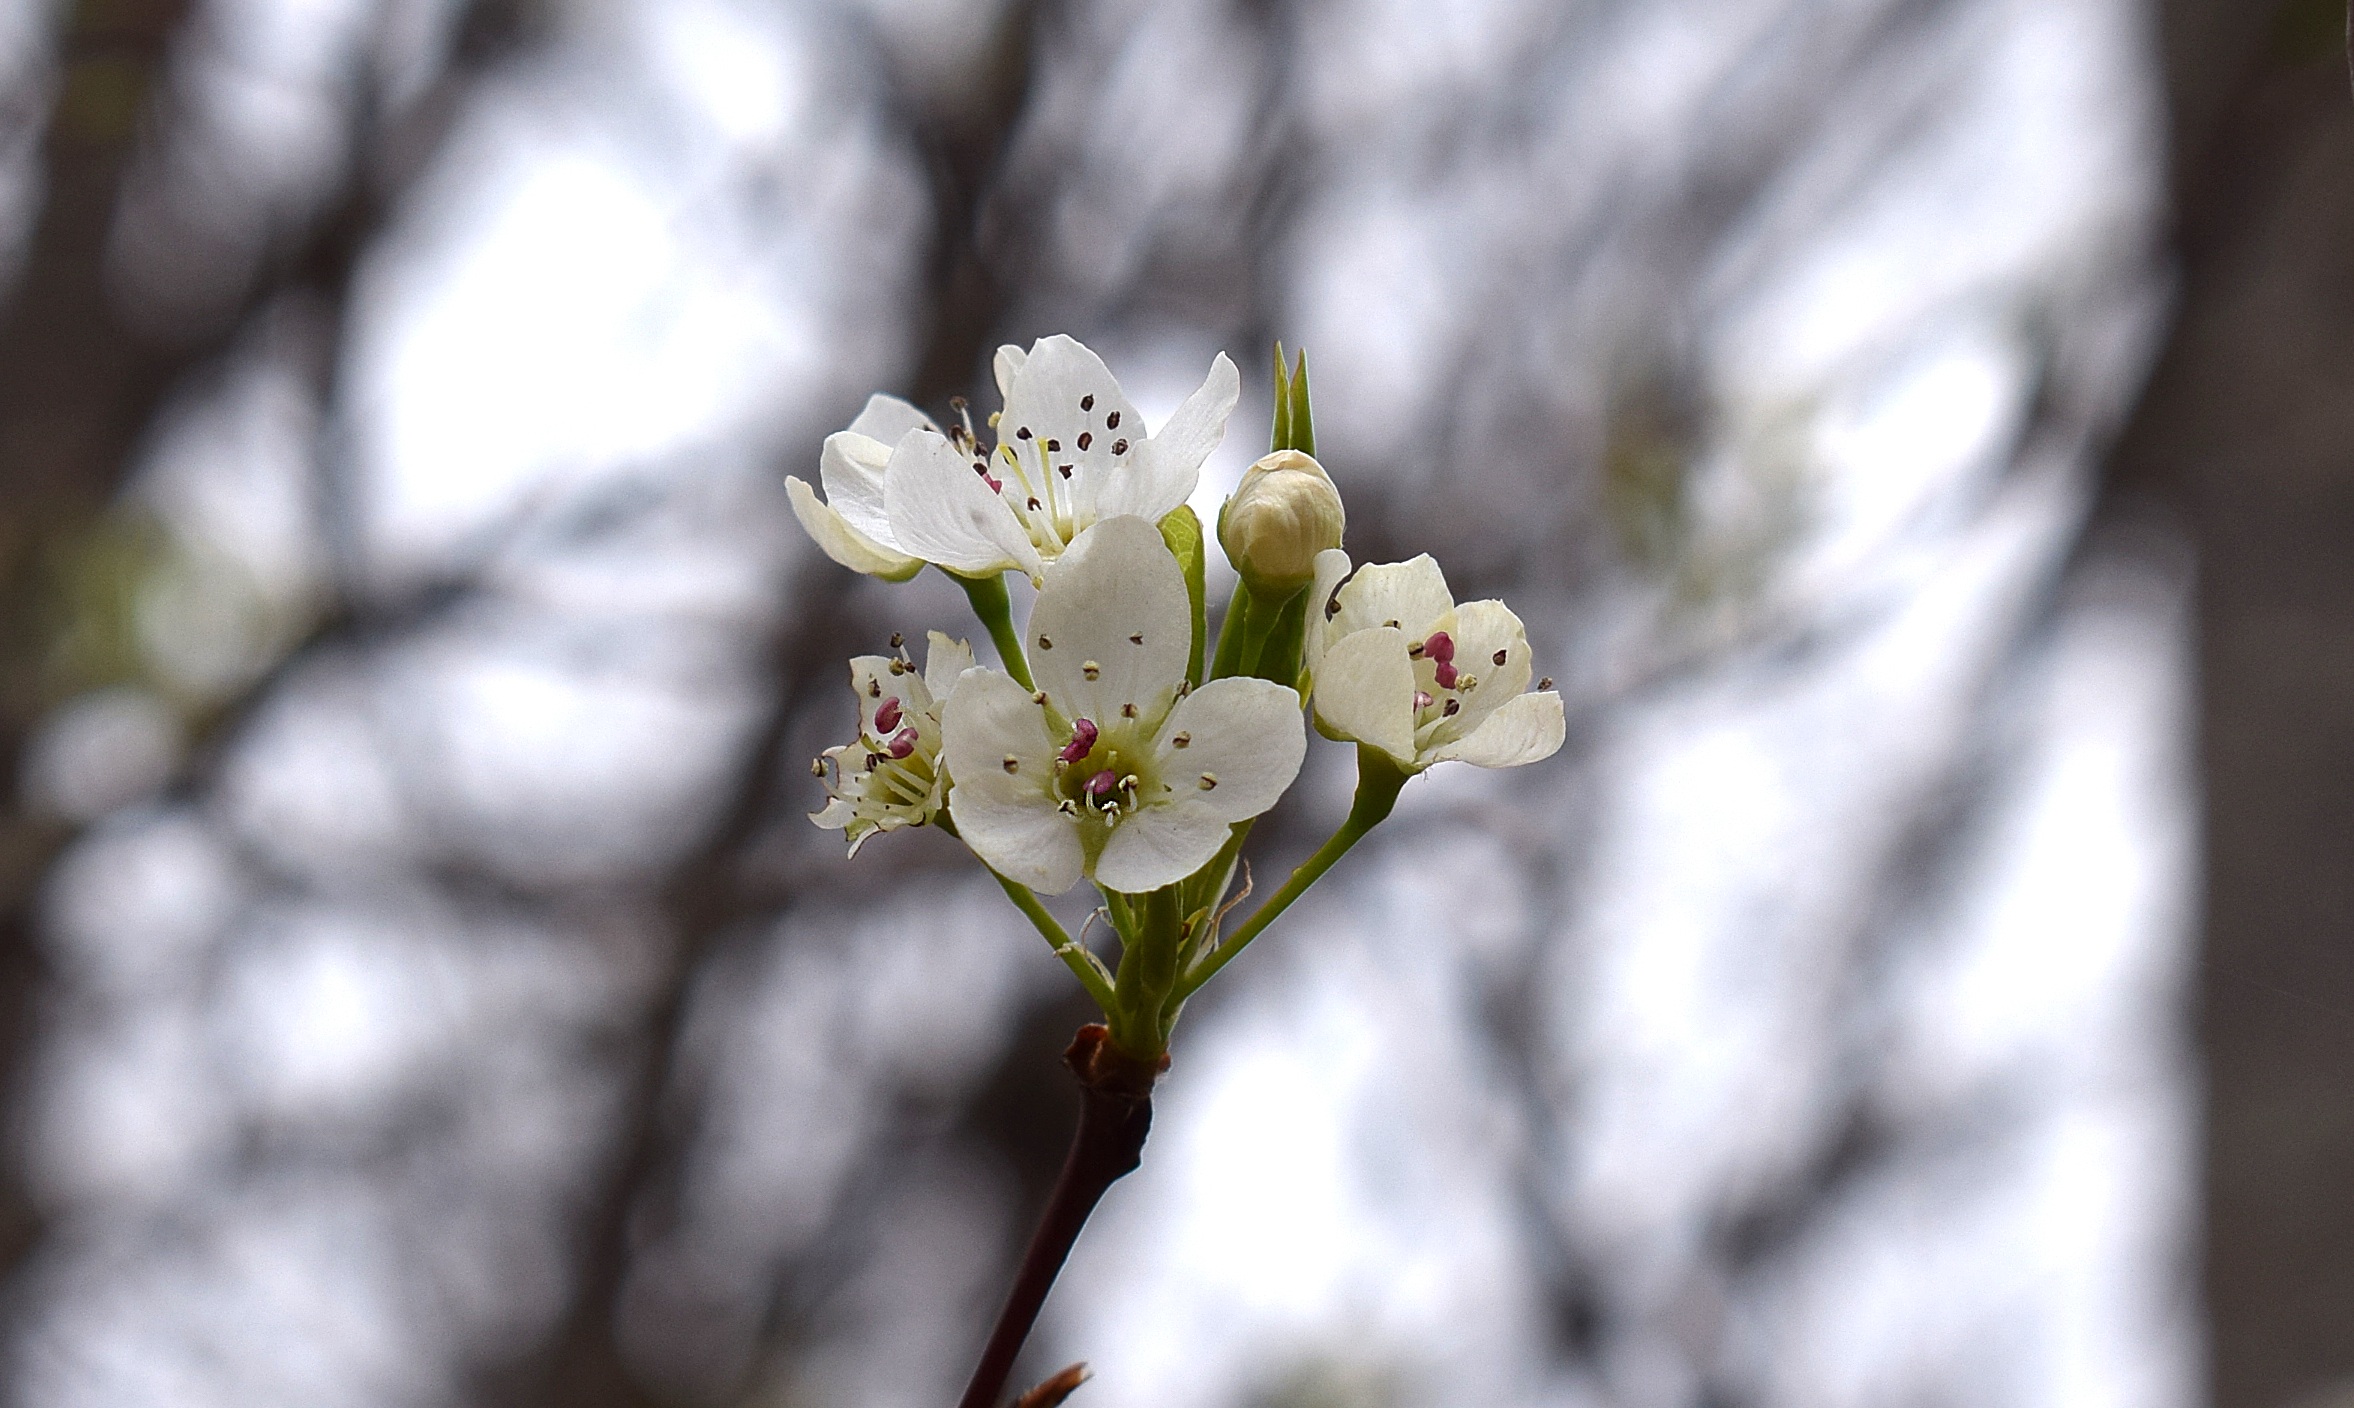
tree, nature, branch, blossom, plant, white, fruit, sunlight, leaf, flower, petal, bloom, food, spring, green, produce, botany, flora, season, cherry blossom, wildflower, close up, leaves, springtime, edible, cherry, macro photography, flowering plant, woody plant, land plant, wild cherry blossoms, wild cherry tree